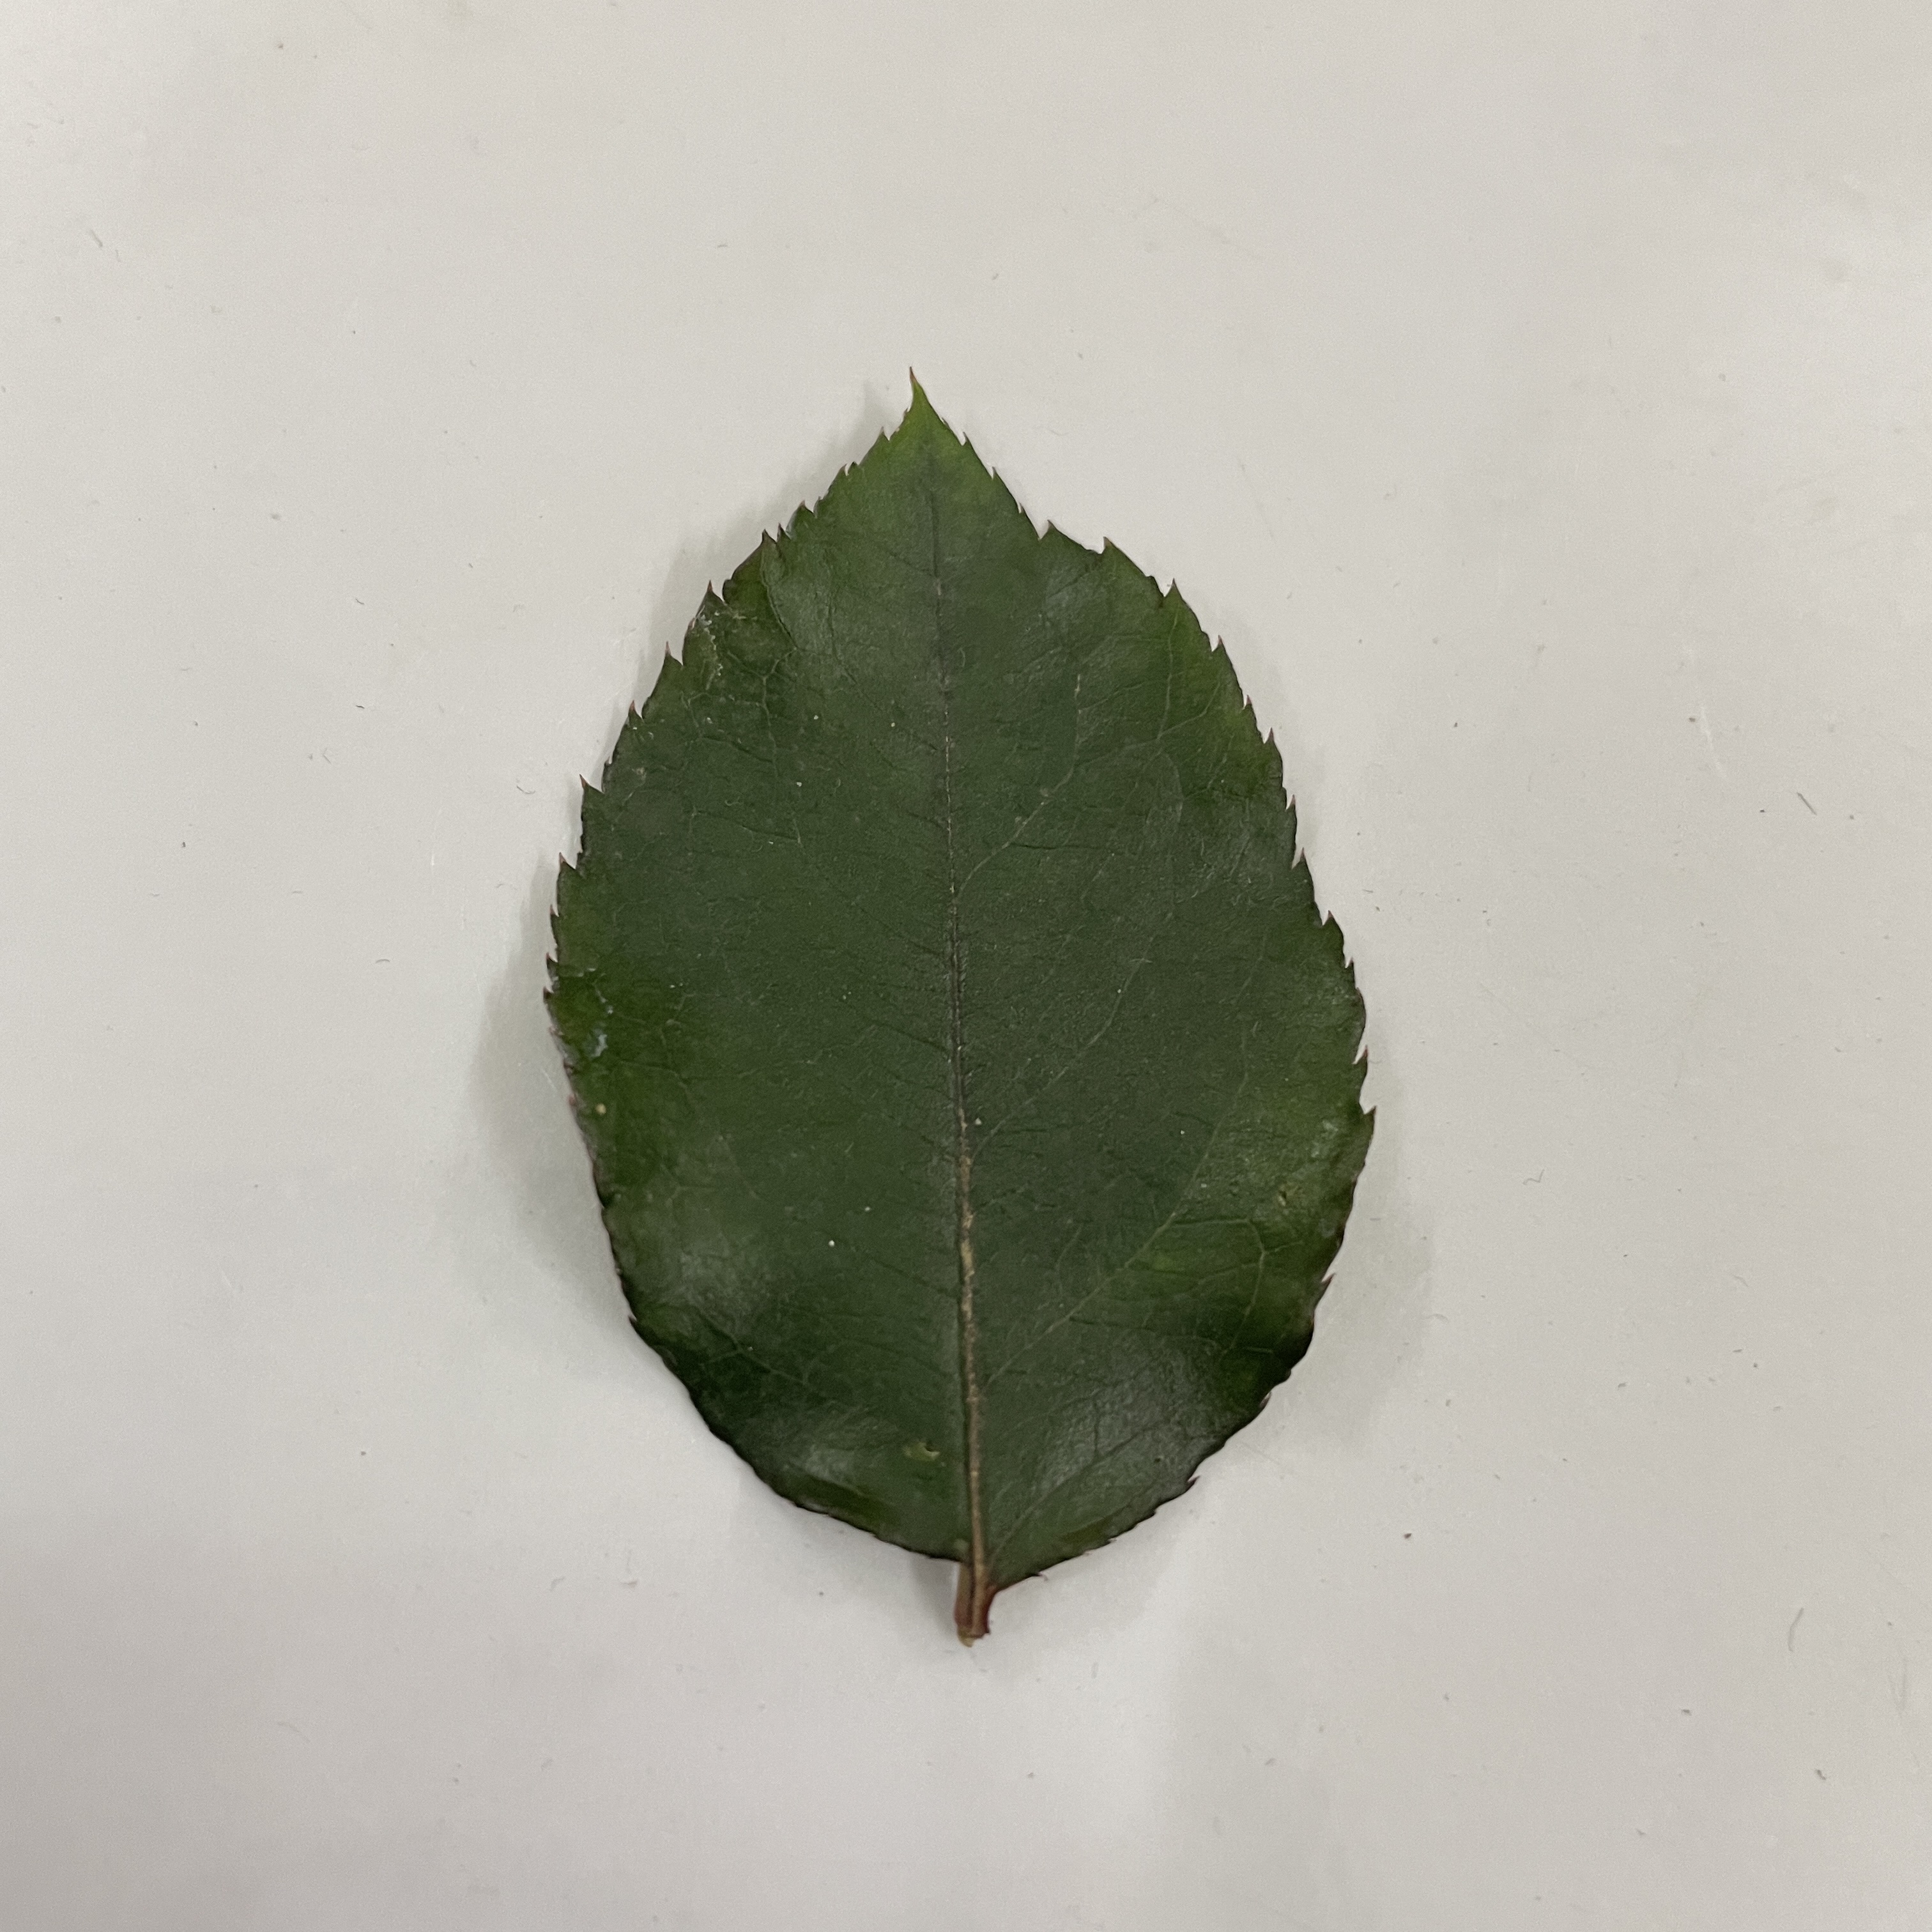
Label: Healthy Leaf